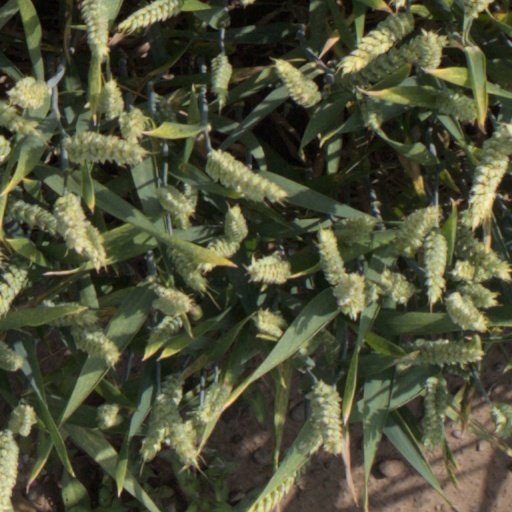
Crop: wheat